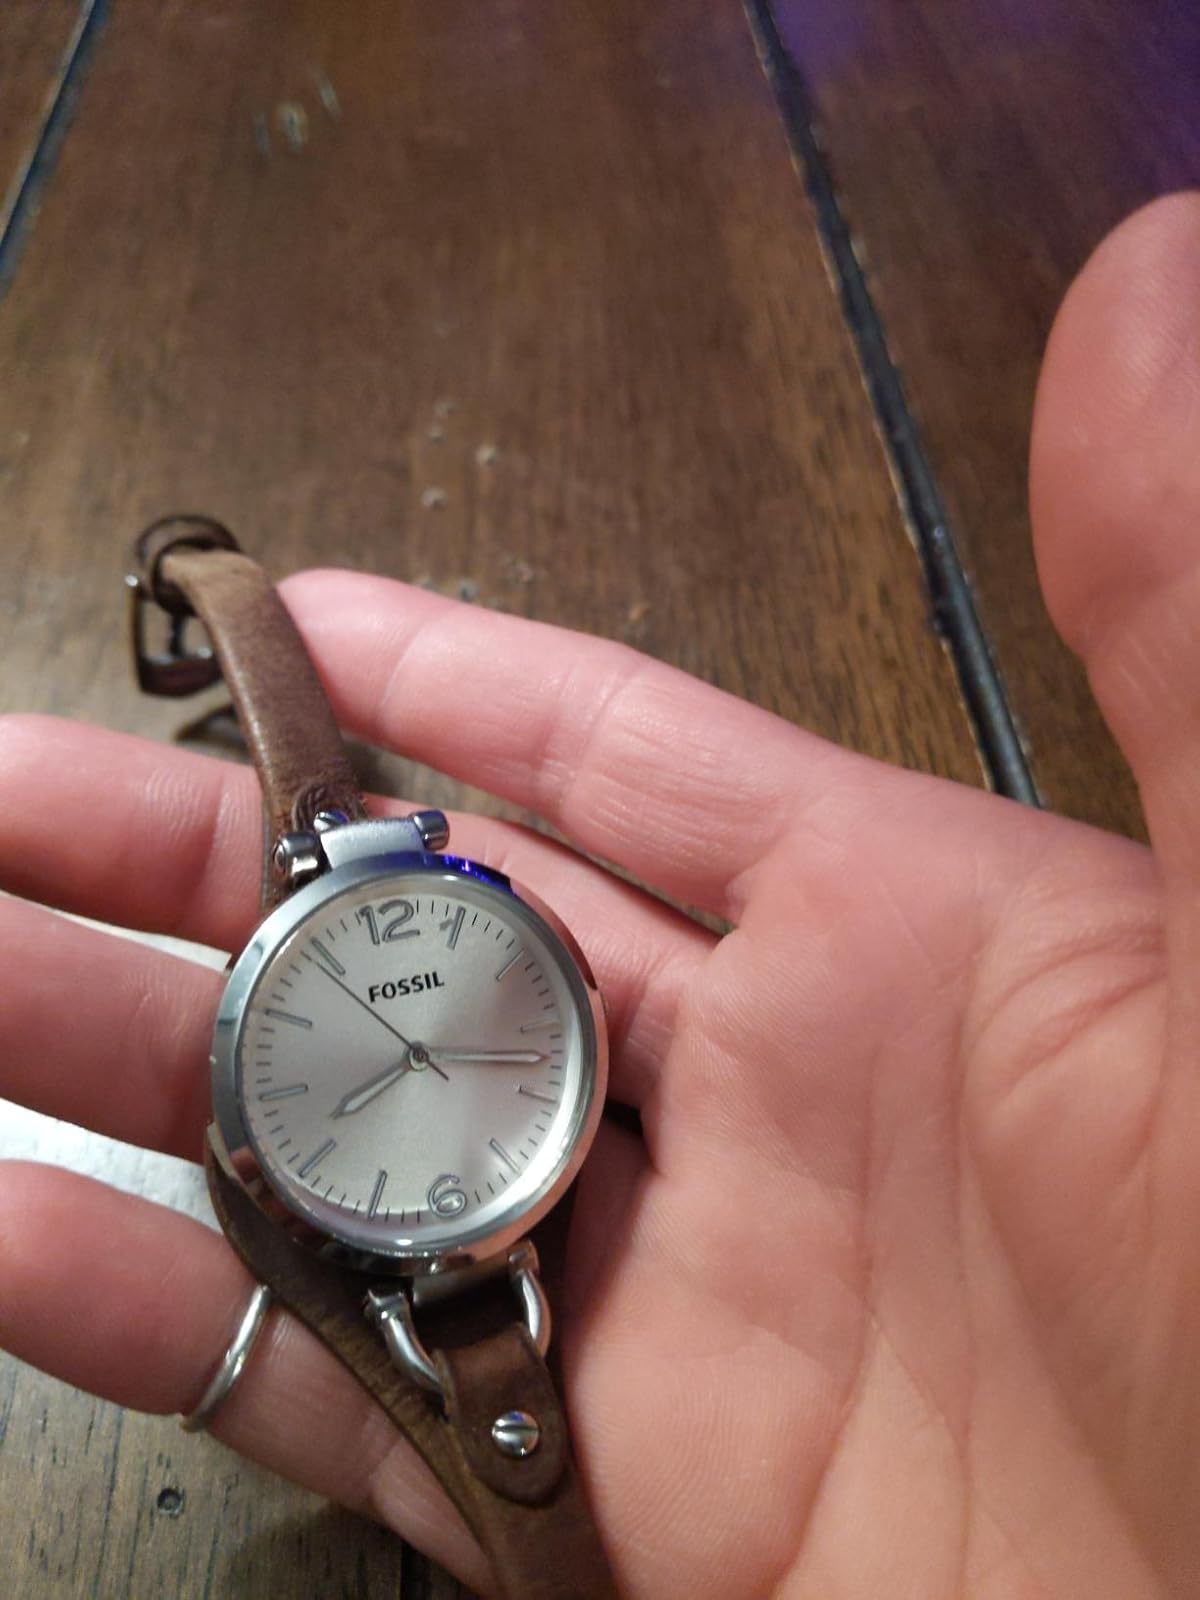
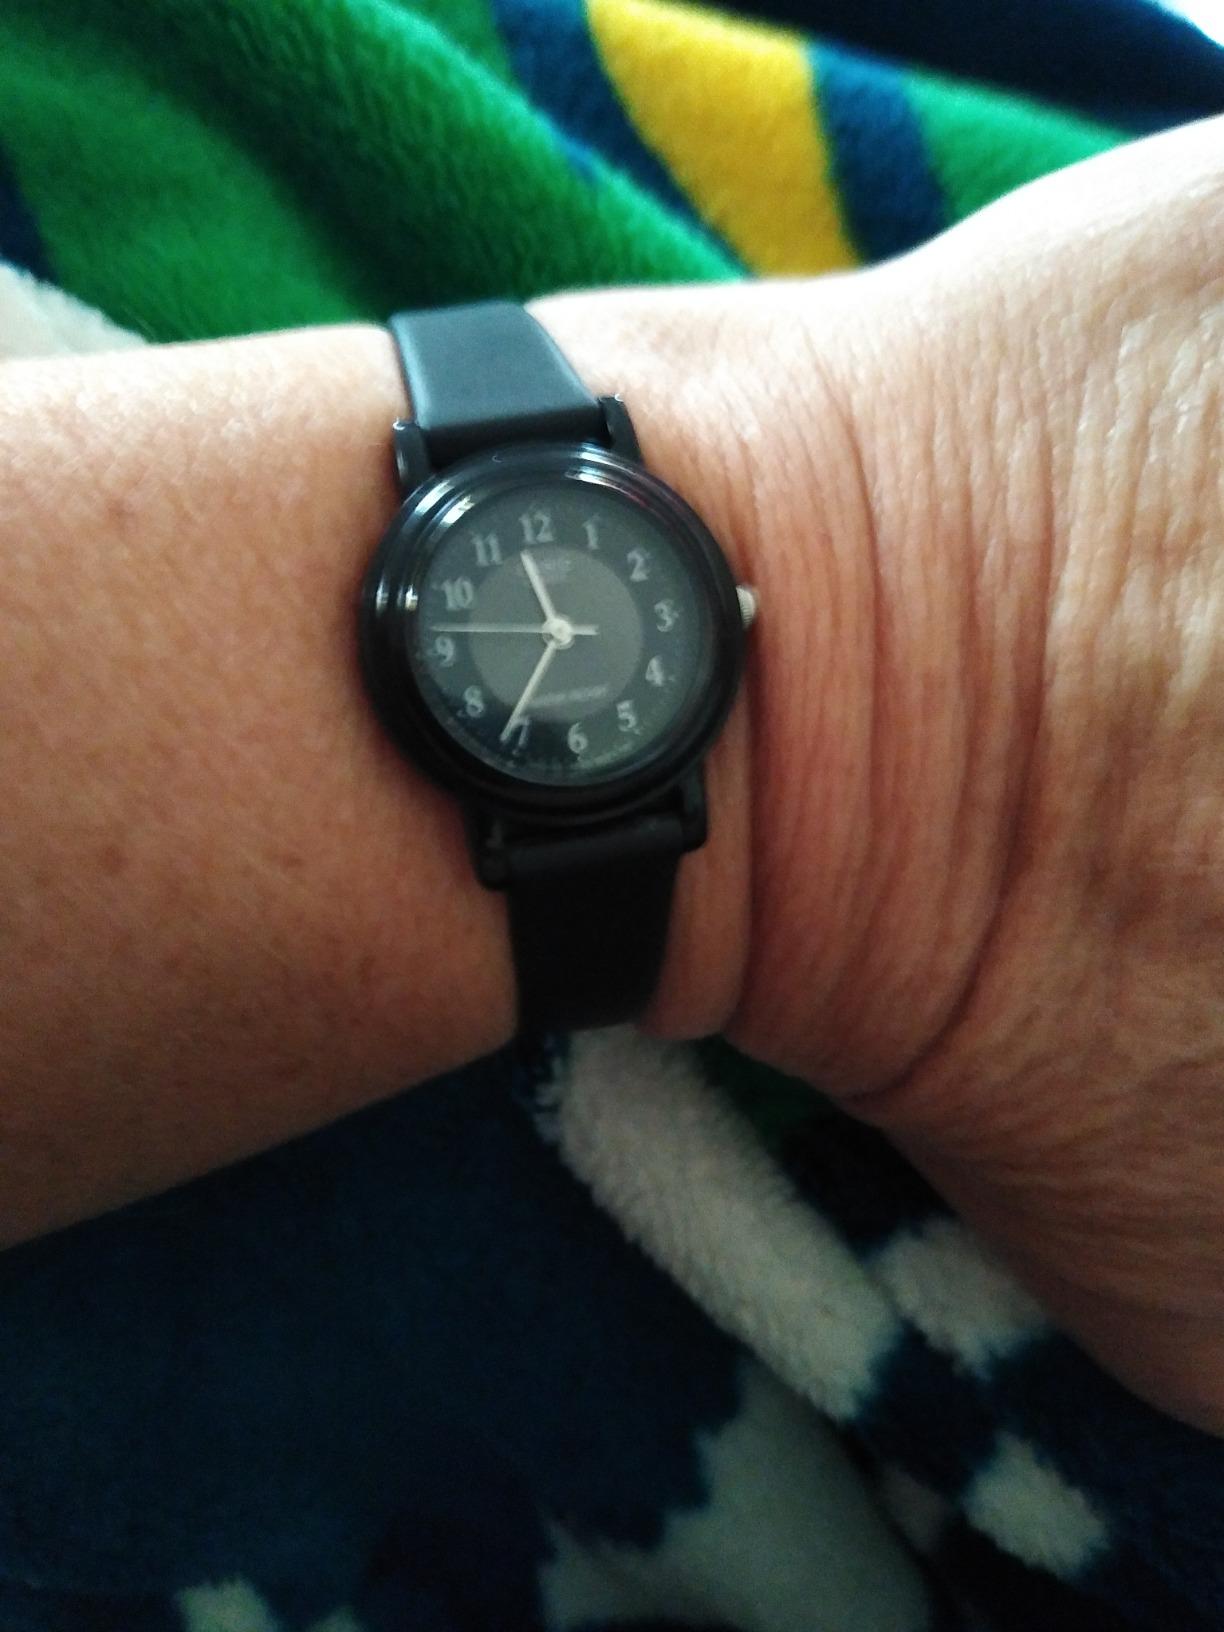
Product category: accessories_watch
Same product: no